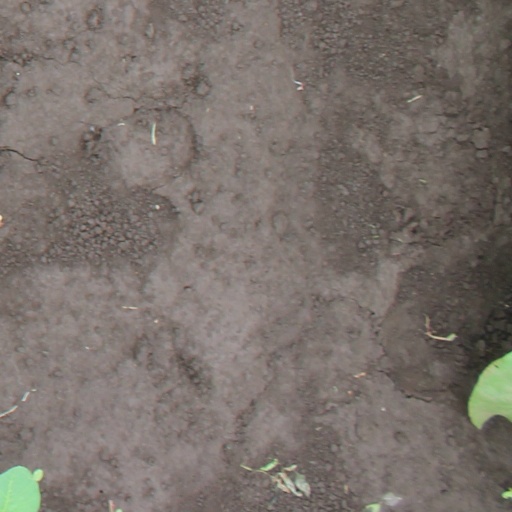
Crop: soybean